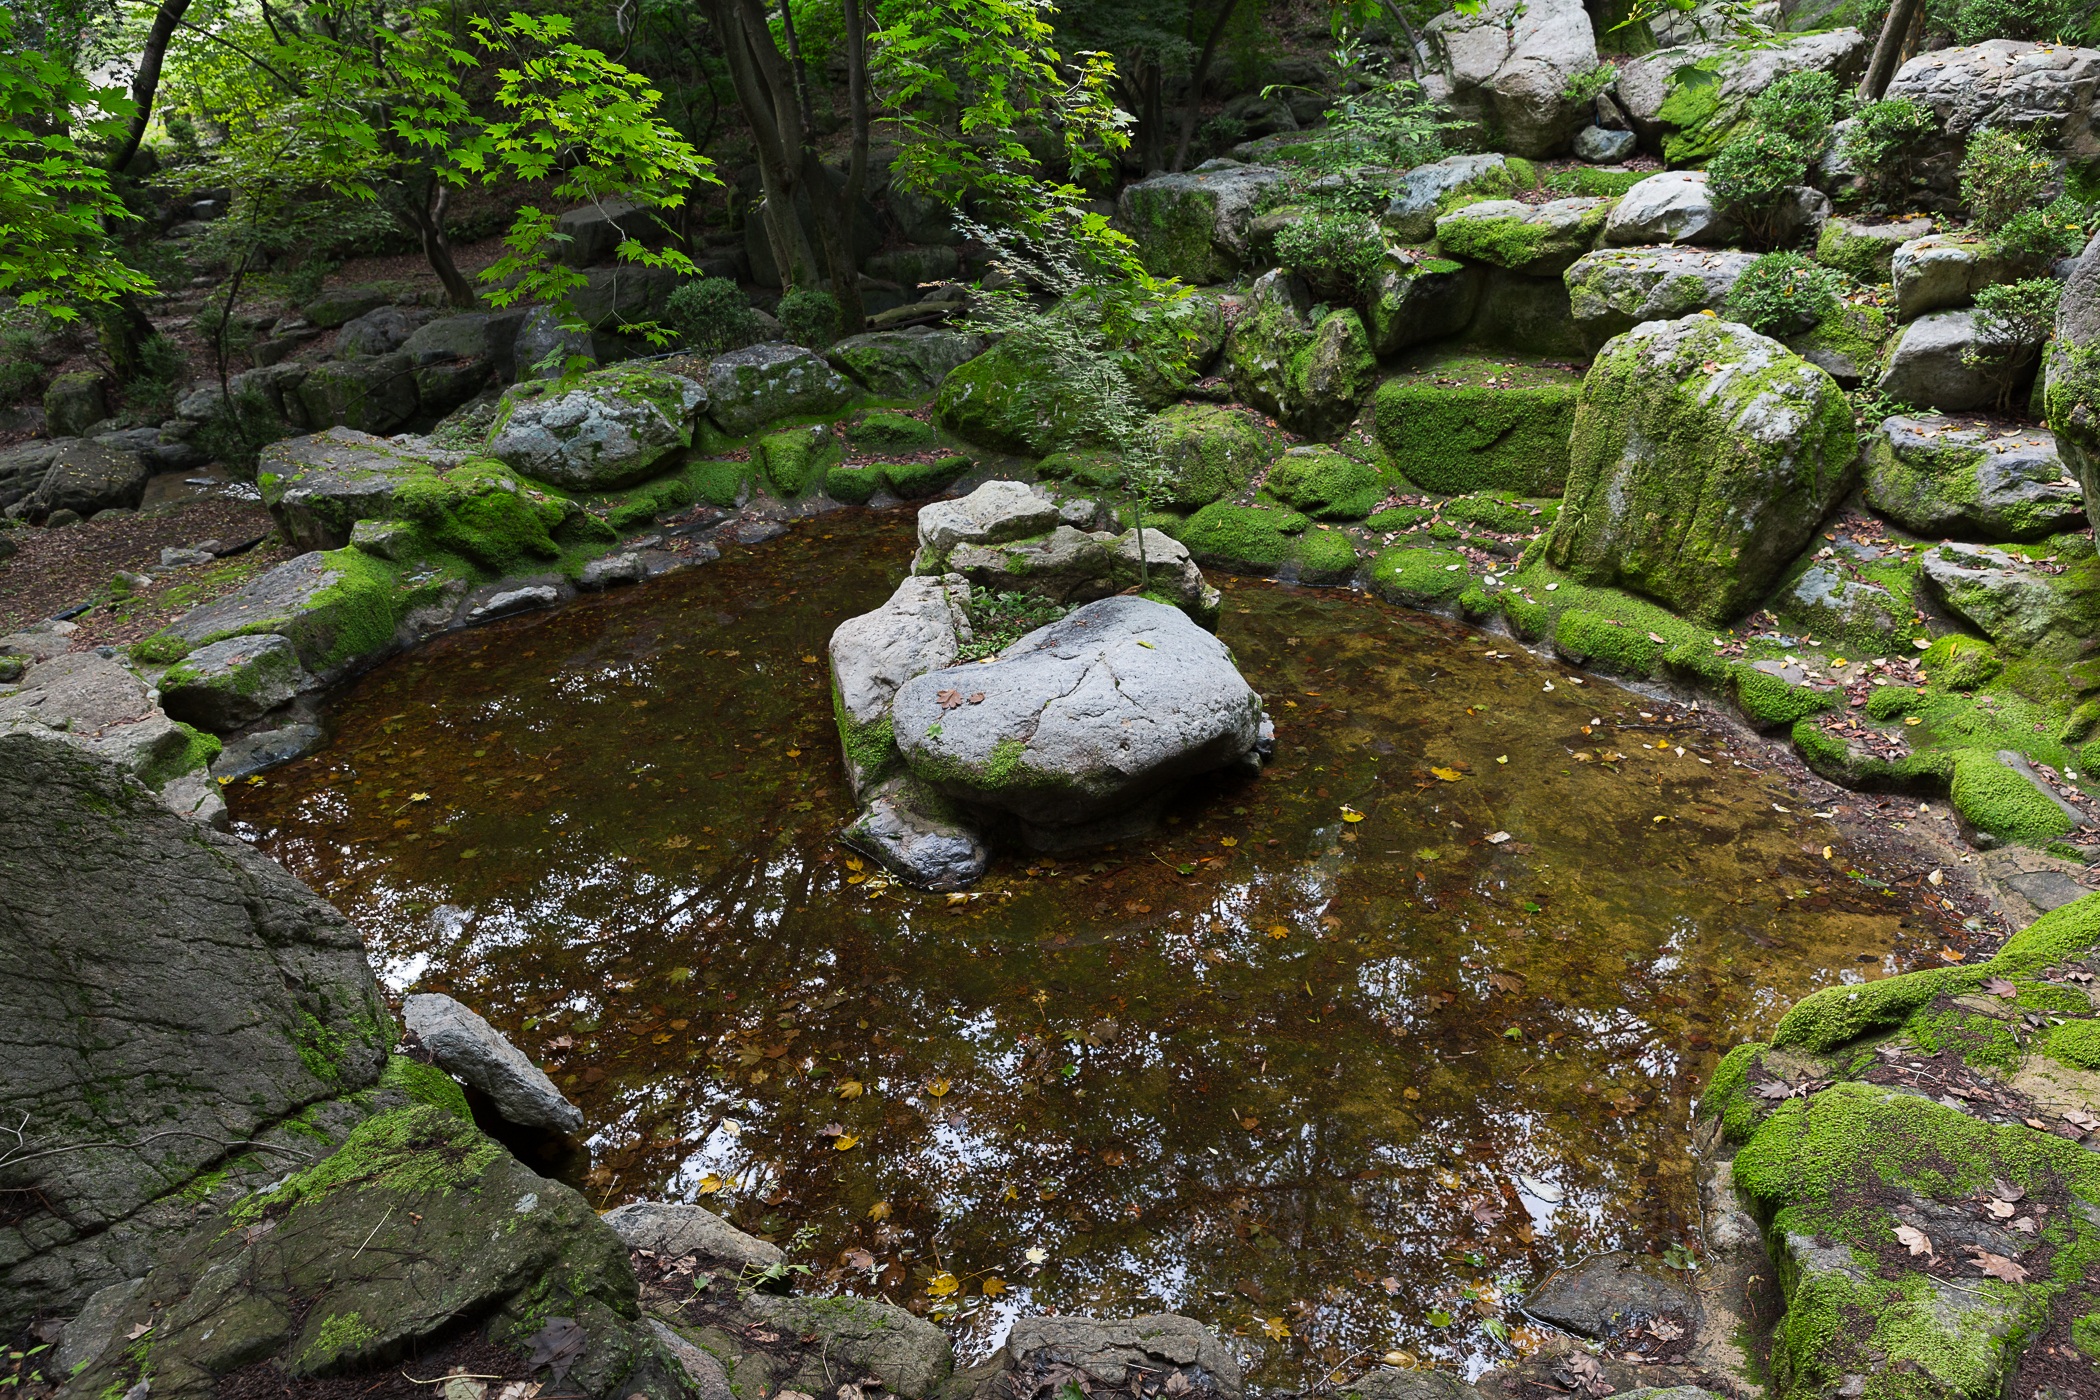
landscape, tree, water, nature, forest, rock, wilderness, plant, leaf, flower, river, valley, moss, travel, stream, green, botany, vegetation, woodland, water feature, watercourse, daegu, gyeongju, korea national